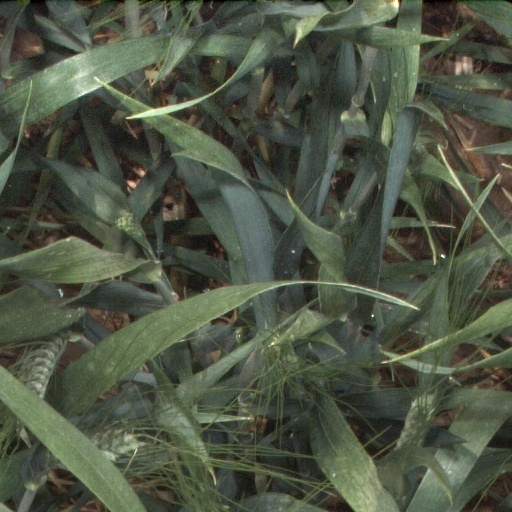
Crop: wheat